Patrick Barul

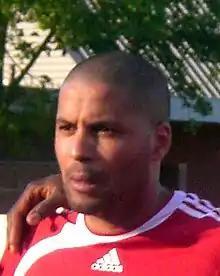
Barul în 2014

Patrick Barul (born 2 October 1977) is a French former professional football defender who played for French team Nice.